Albany, Georgia

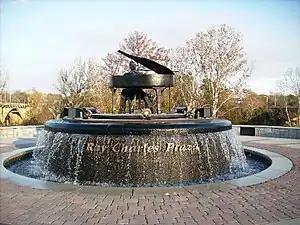
Ray Charles Plaza in Downtown Albany

Today, although the city is surrounded by pecan groves, pine trees, farms and plantations, almost none of the population is employed in agriculture. It has become heavily industrialized, and most business is conducted on a multinational scale. The city developed on both sides of the Flint River.